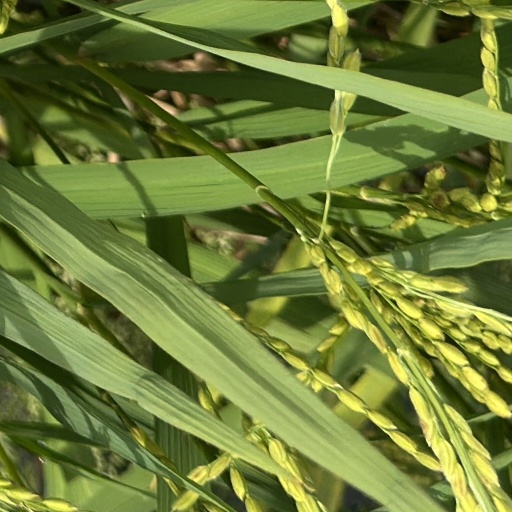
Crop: rice